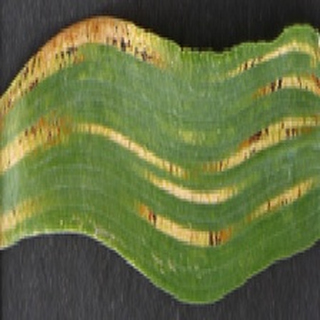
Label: wheat_yellow_rust